Thermally activated delayed fluorescence

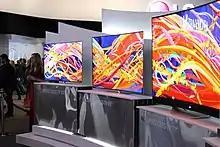
LG 4K Curved OLED TV

Another key property is the energy difference between the singlet and triplet states ΔE. In particular, as k depends exponentially on this energy gap, it should be small, that is smaller than a few times the thermal energy available at ambient temperature (≈25.6 meV) to effectively allow for fast reverse intersystem crossing. Minimization of this energy gap is thus, considered to be one of the most important strategies in synthesizing potential TADF materials. The most effective strategies employed so far to synthesize TADF molecules are based on donor and acceptor moieties spaced apart or twisted with respect to each other. This effectively reduces the energy gap ΔE.